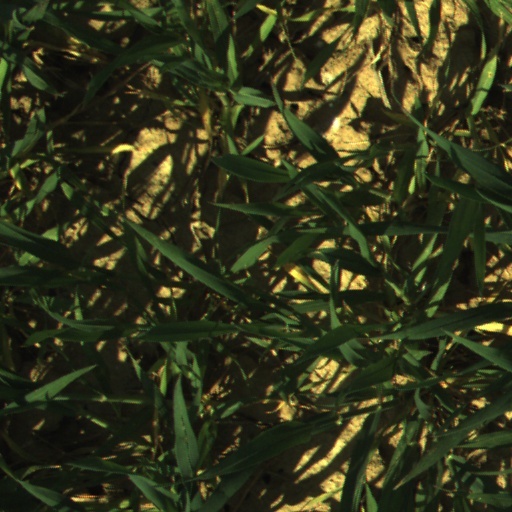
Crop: wheat